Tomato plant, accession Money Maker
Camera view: bottom (45 deg); turntable rotation: 120 degrees
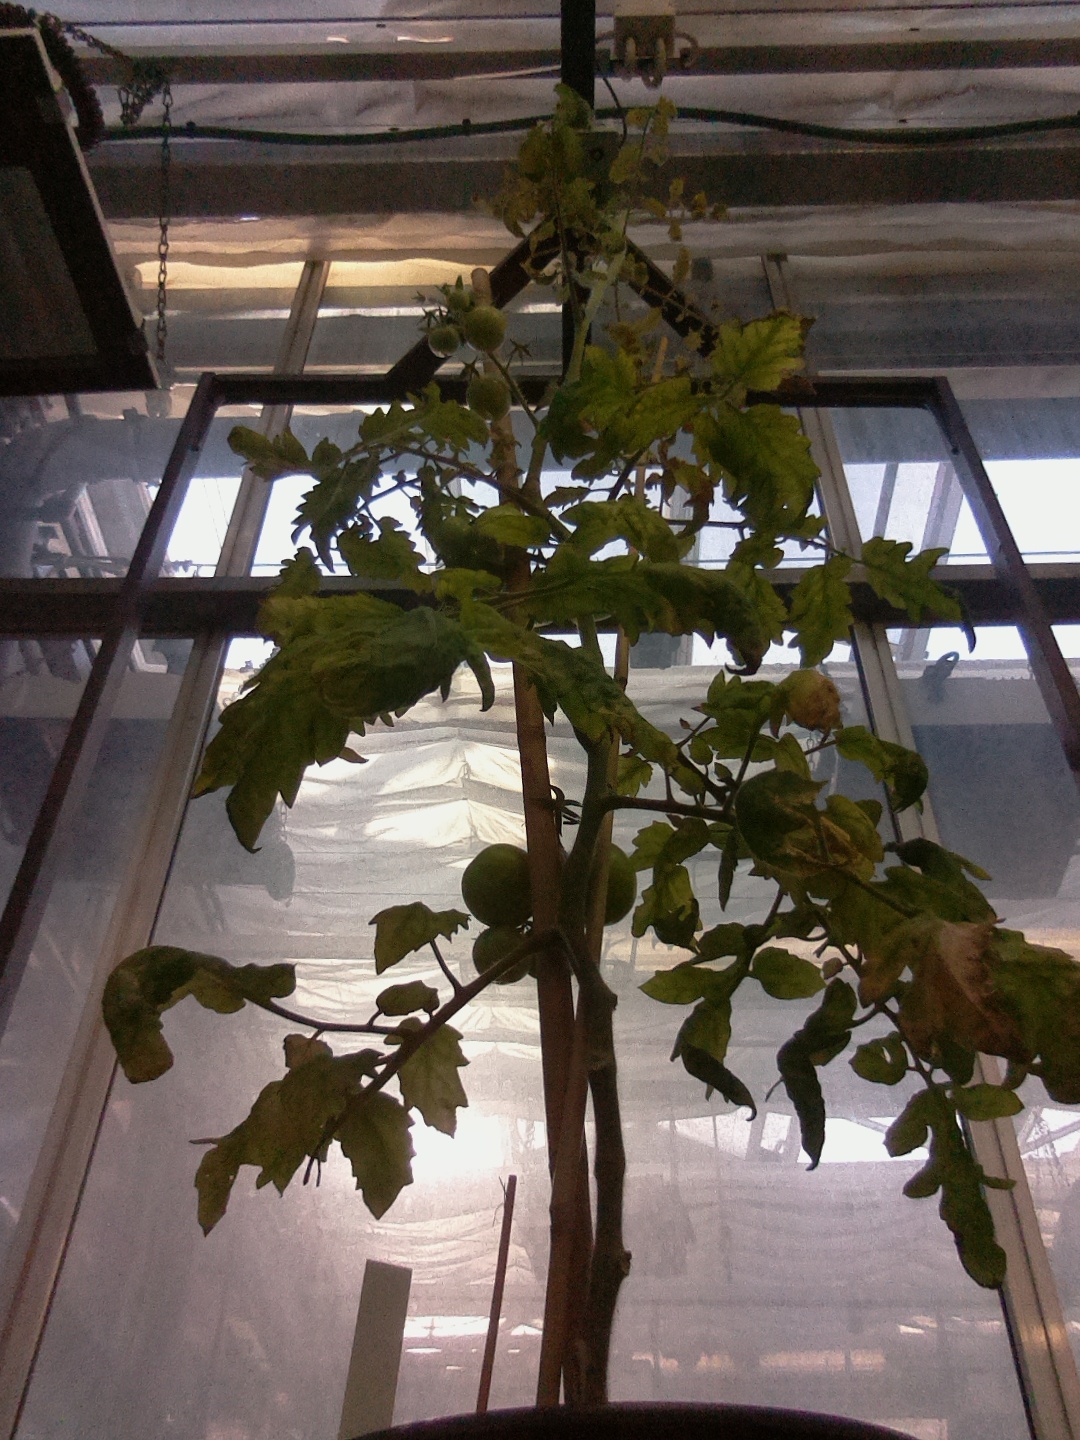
BBCH growth stage 79: 90% -100% of final fruit size